Central High School Neighborhood Historic District

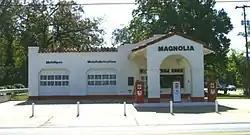

The Central High School Neighborhood Historic District in Little Rock, Arkansas encompasses the vicinity surrounding Little Rock Central High School. The area was designated to provide historic context to the National Historic Landmark school. Notably, it features the restored Magnolia Gas Station, which played a crucial role as a staging area for the media during the school integration crisis of 1957. Until the early 21st century, this building operated as the National Park Service visitor center for the historic district. Additionally, the neighborhood comprises various residences showcasing architectural styles such as bungalows, Tudor Revival, and Colonial Revival.